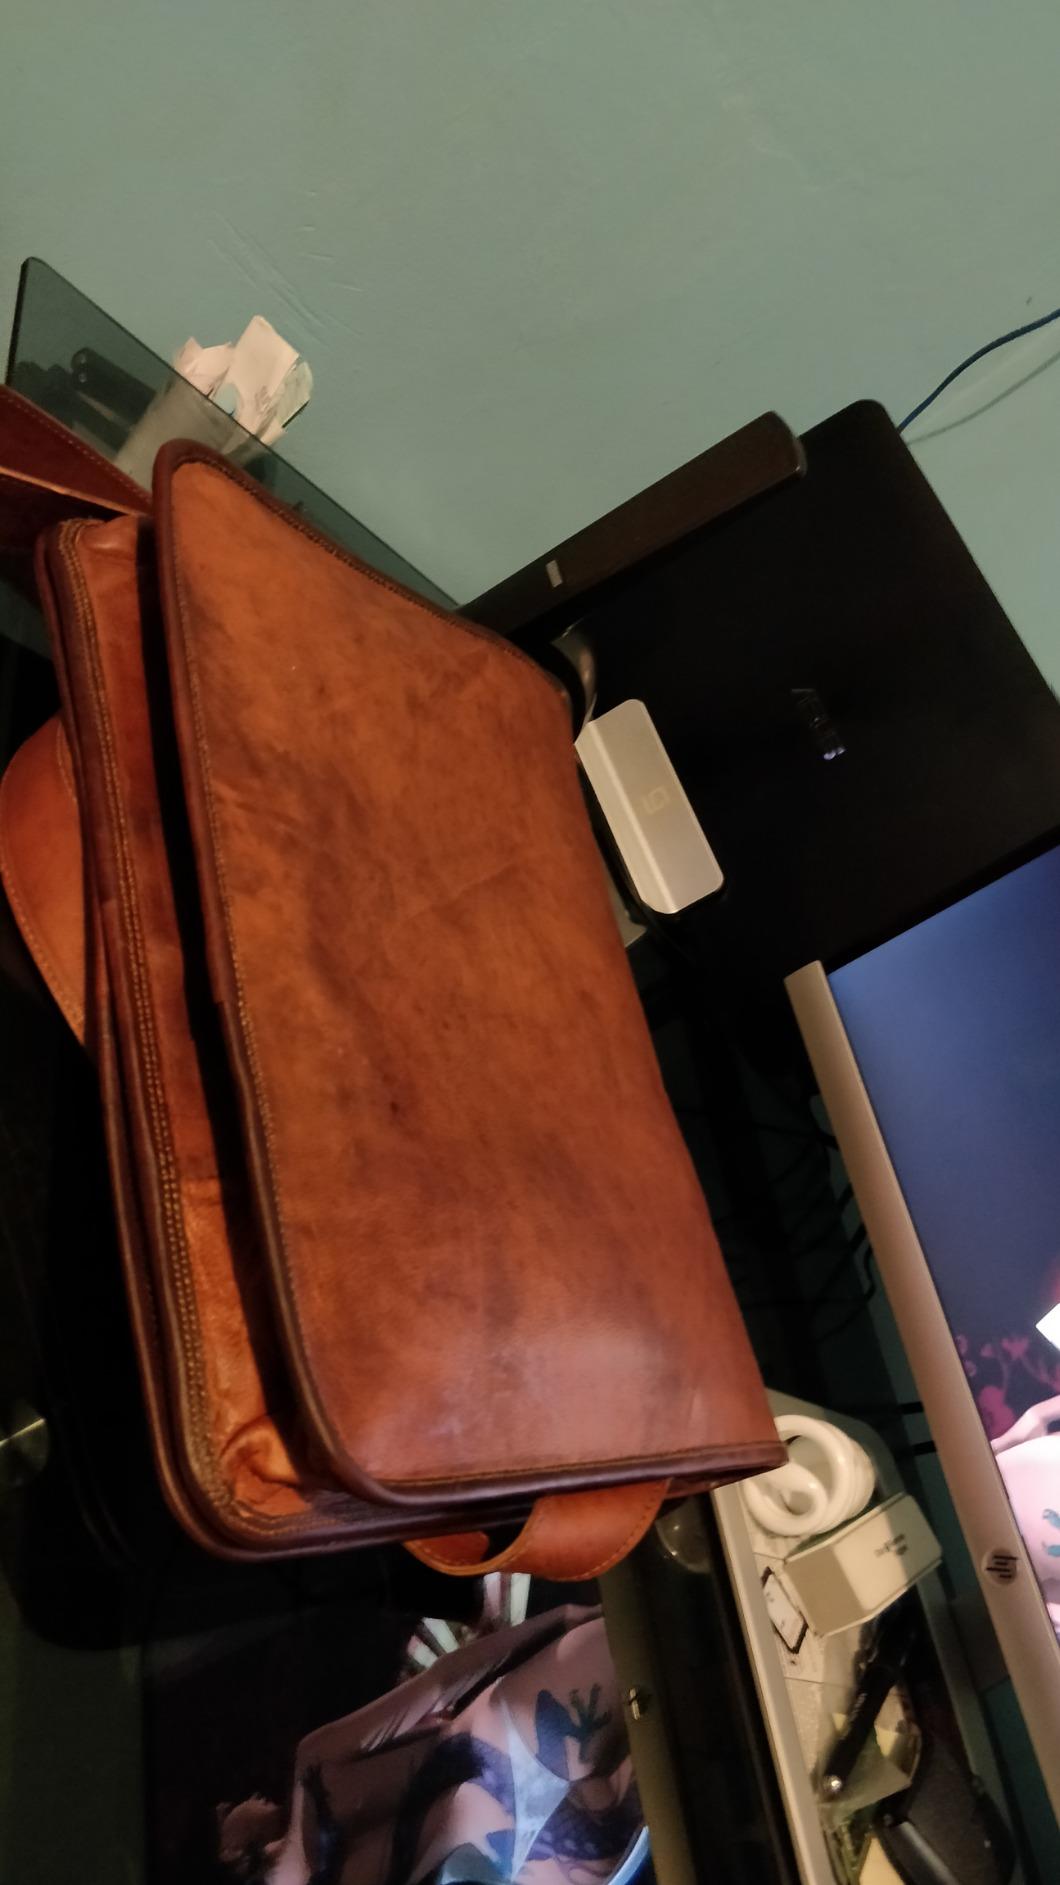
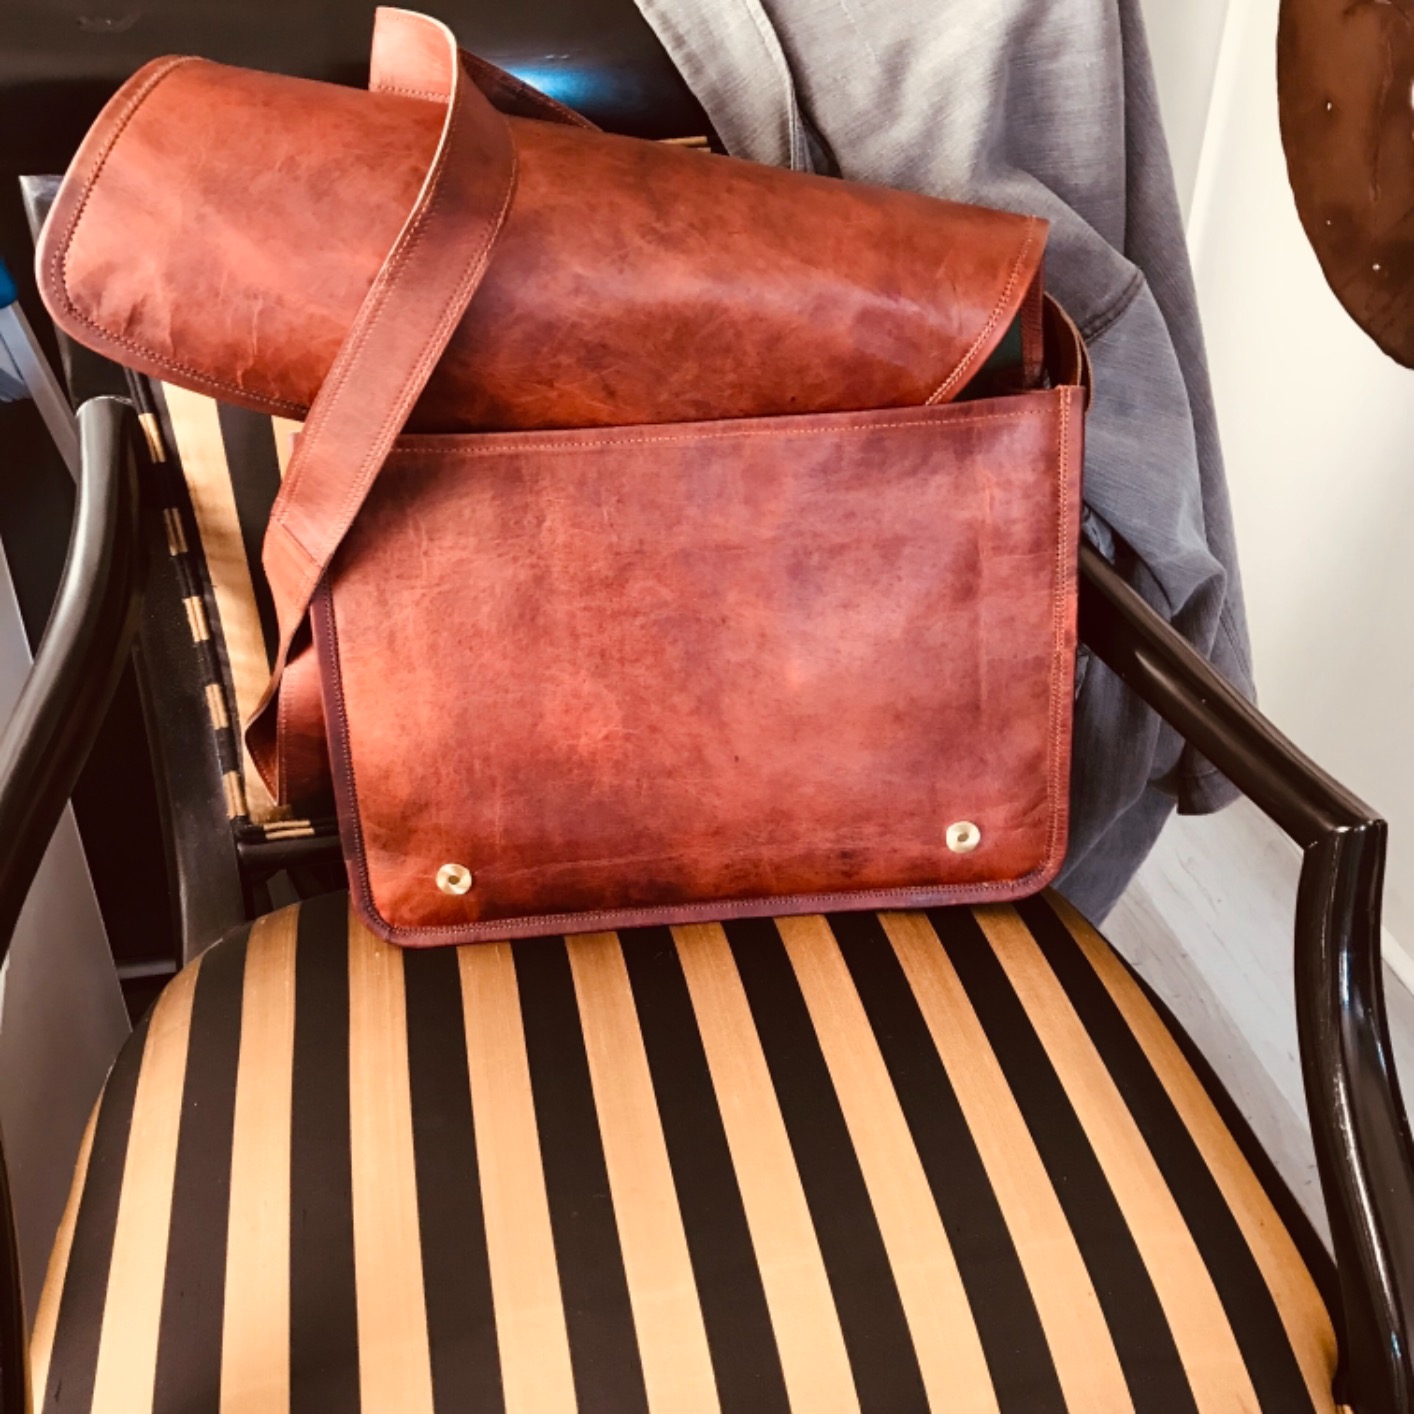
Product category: bag
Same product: yes